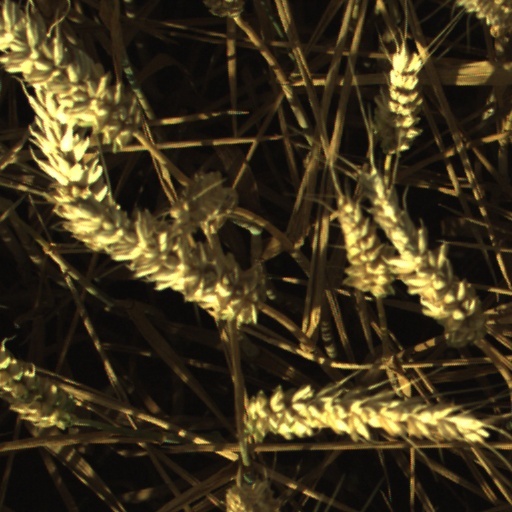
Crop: wheat